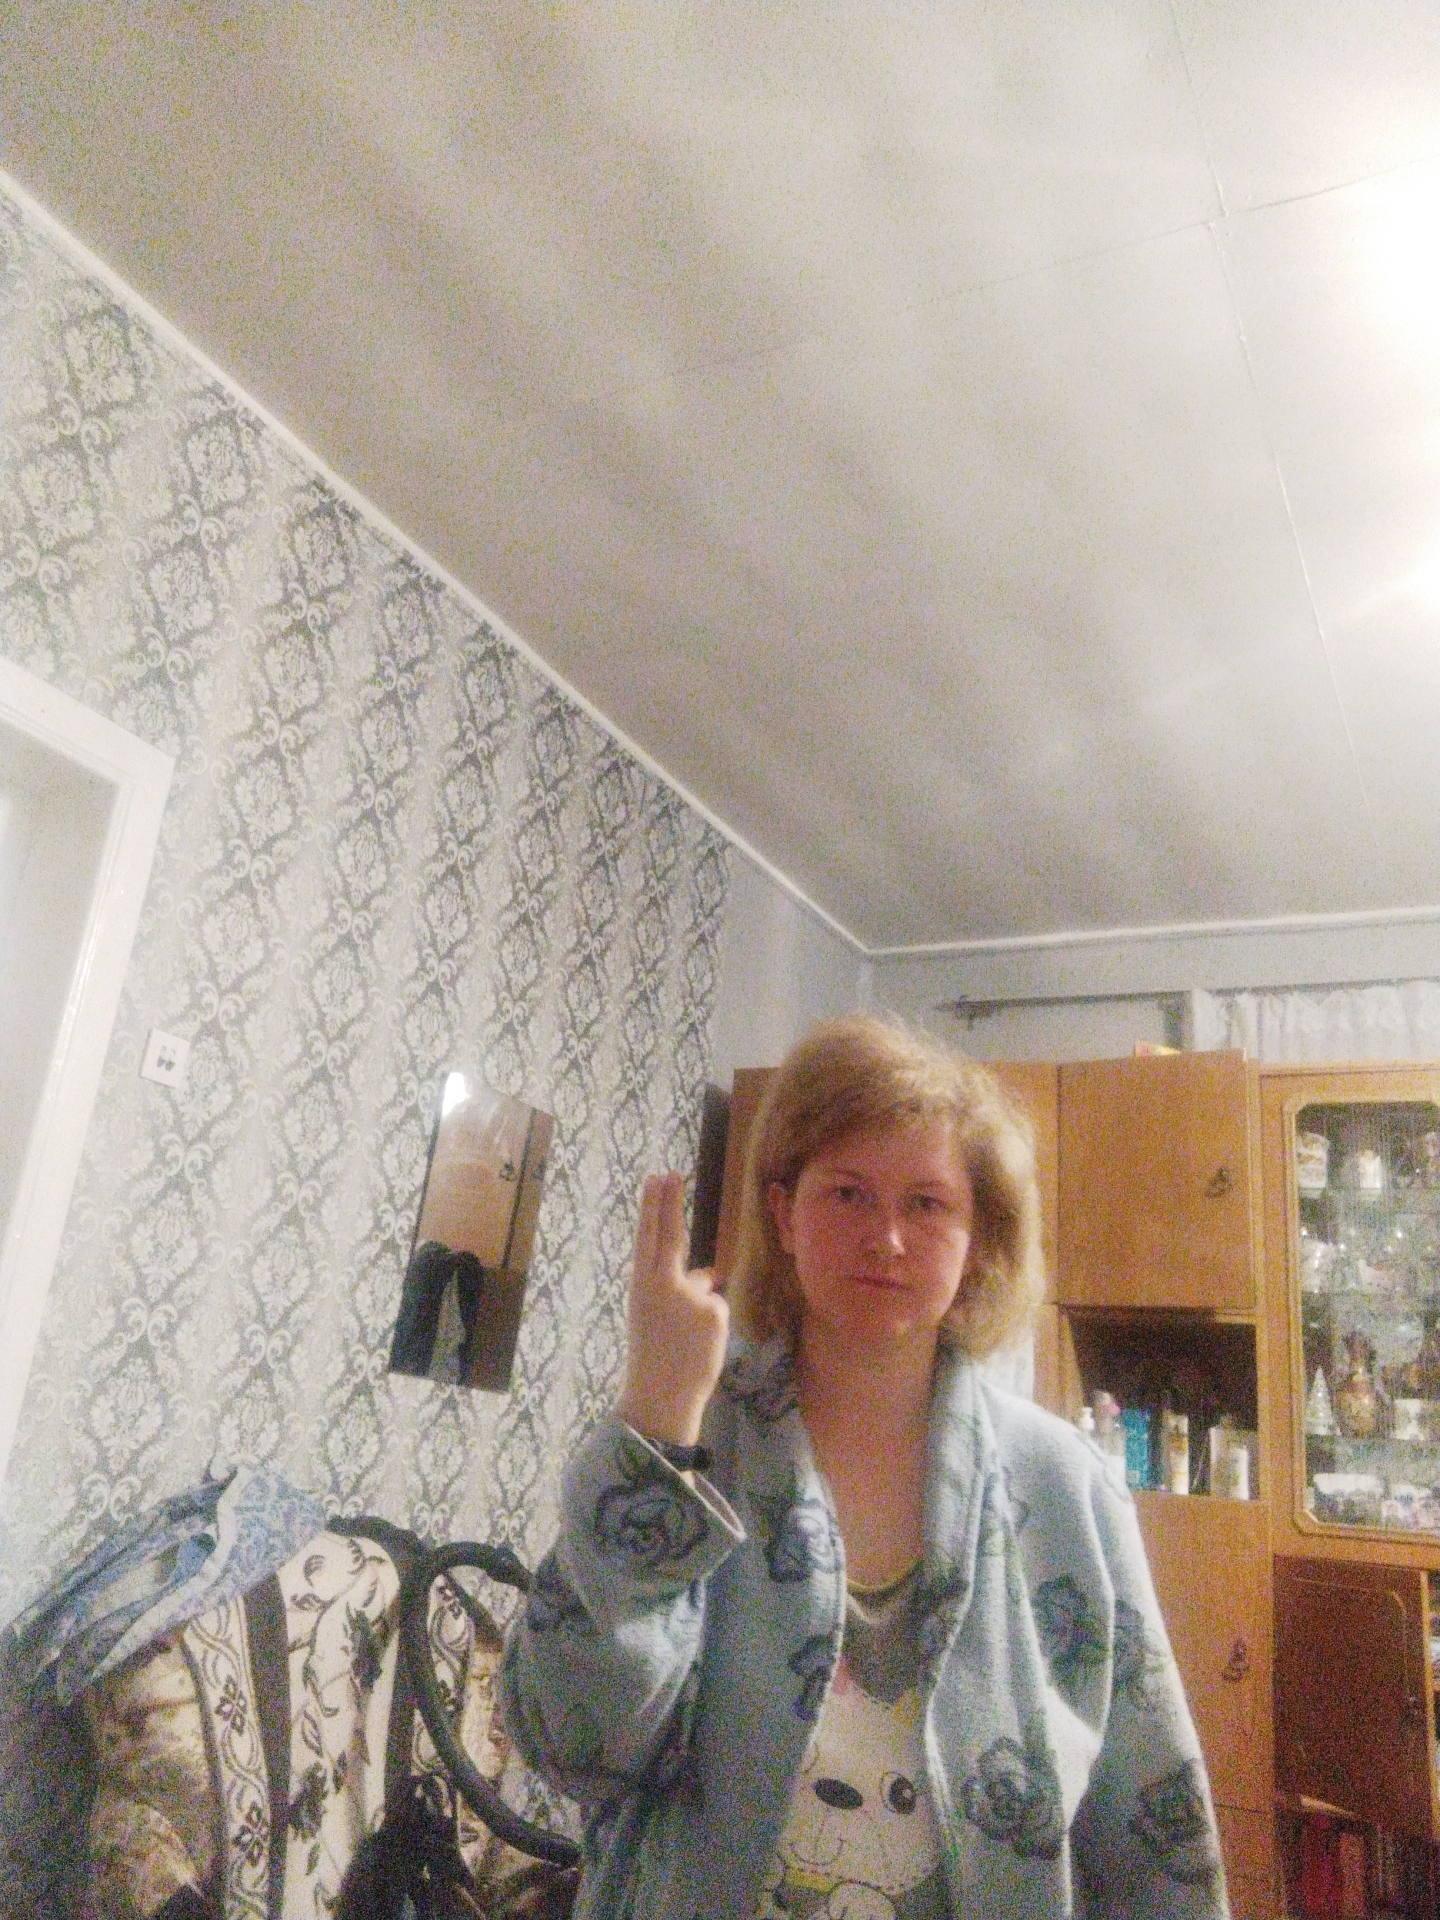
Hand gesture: two_up_inverted